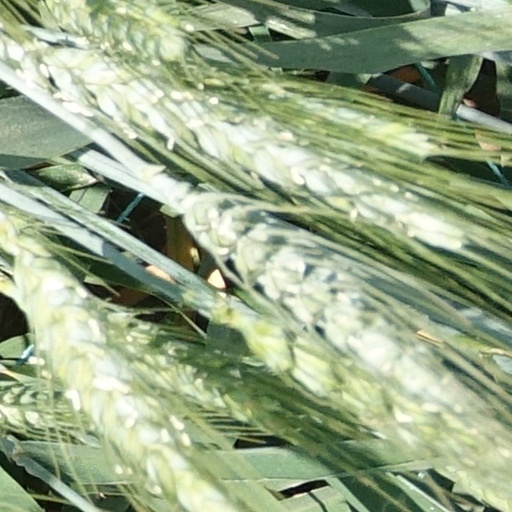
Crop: wheat